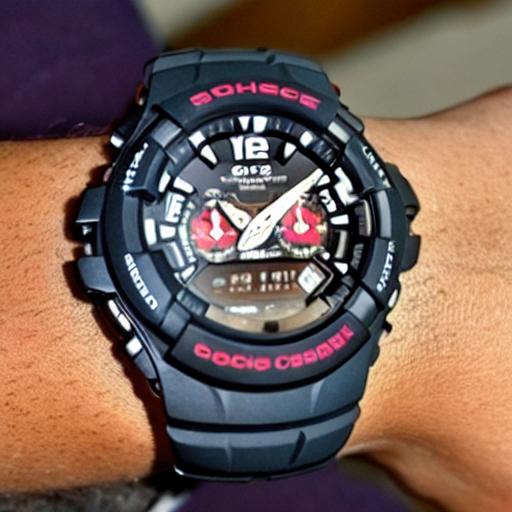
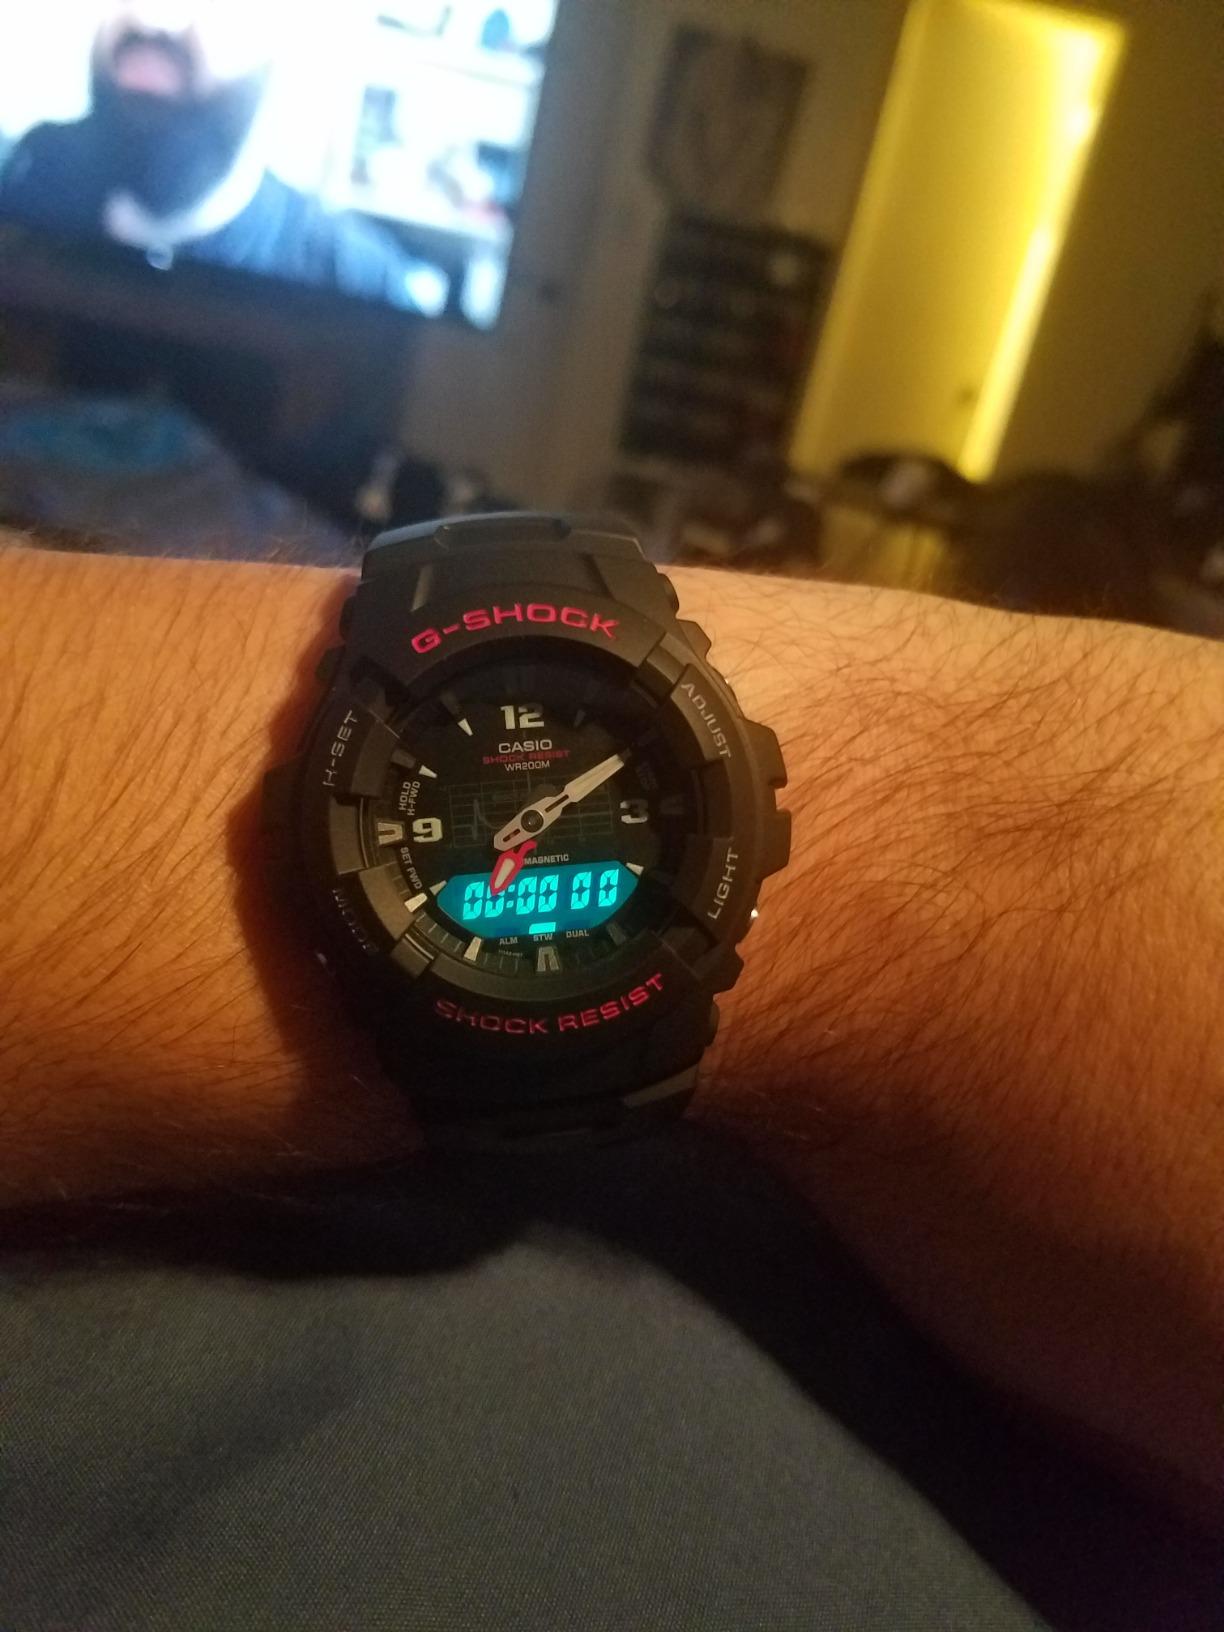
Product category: accessories_watch
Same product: no